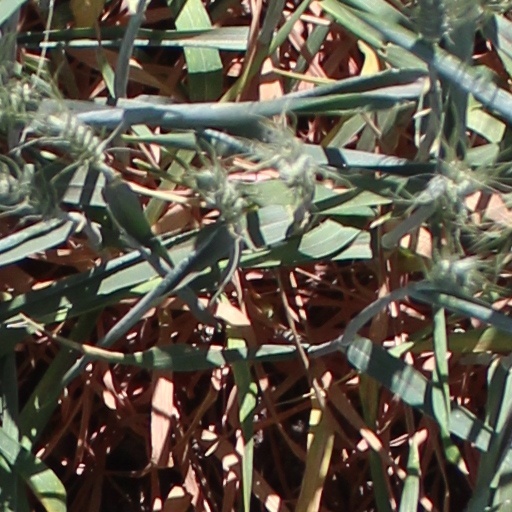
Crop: wheat